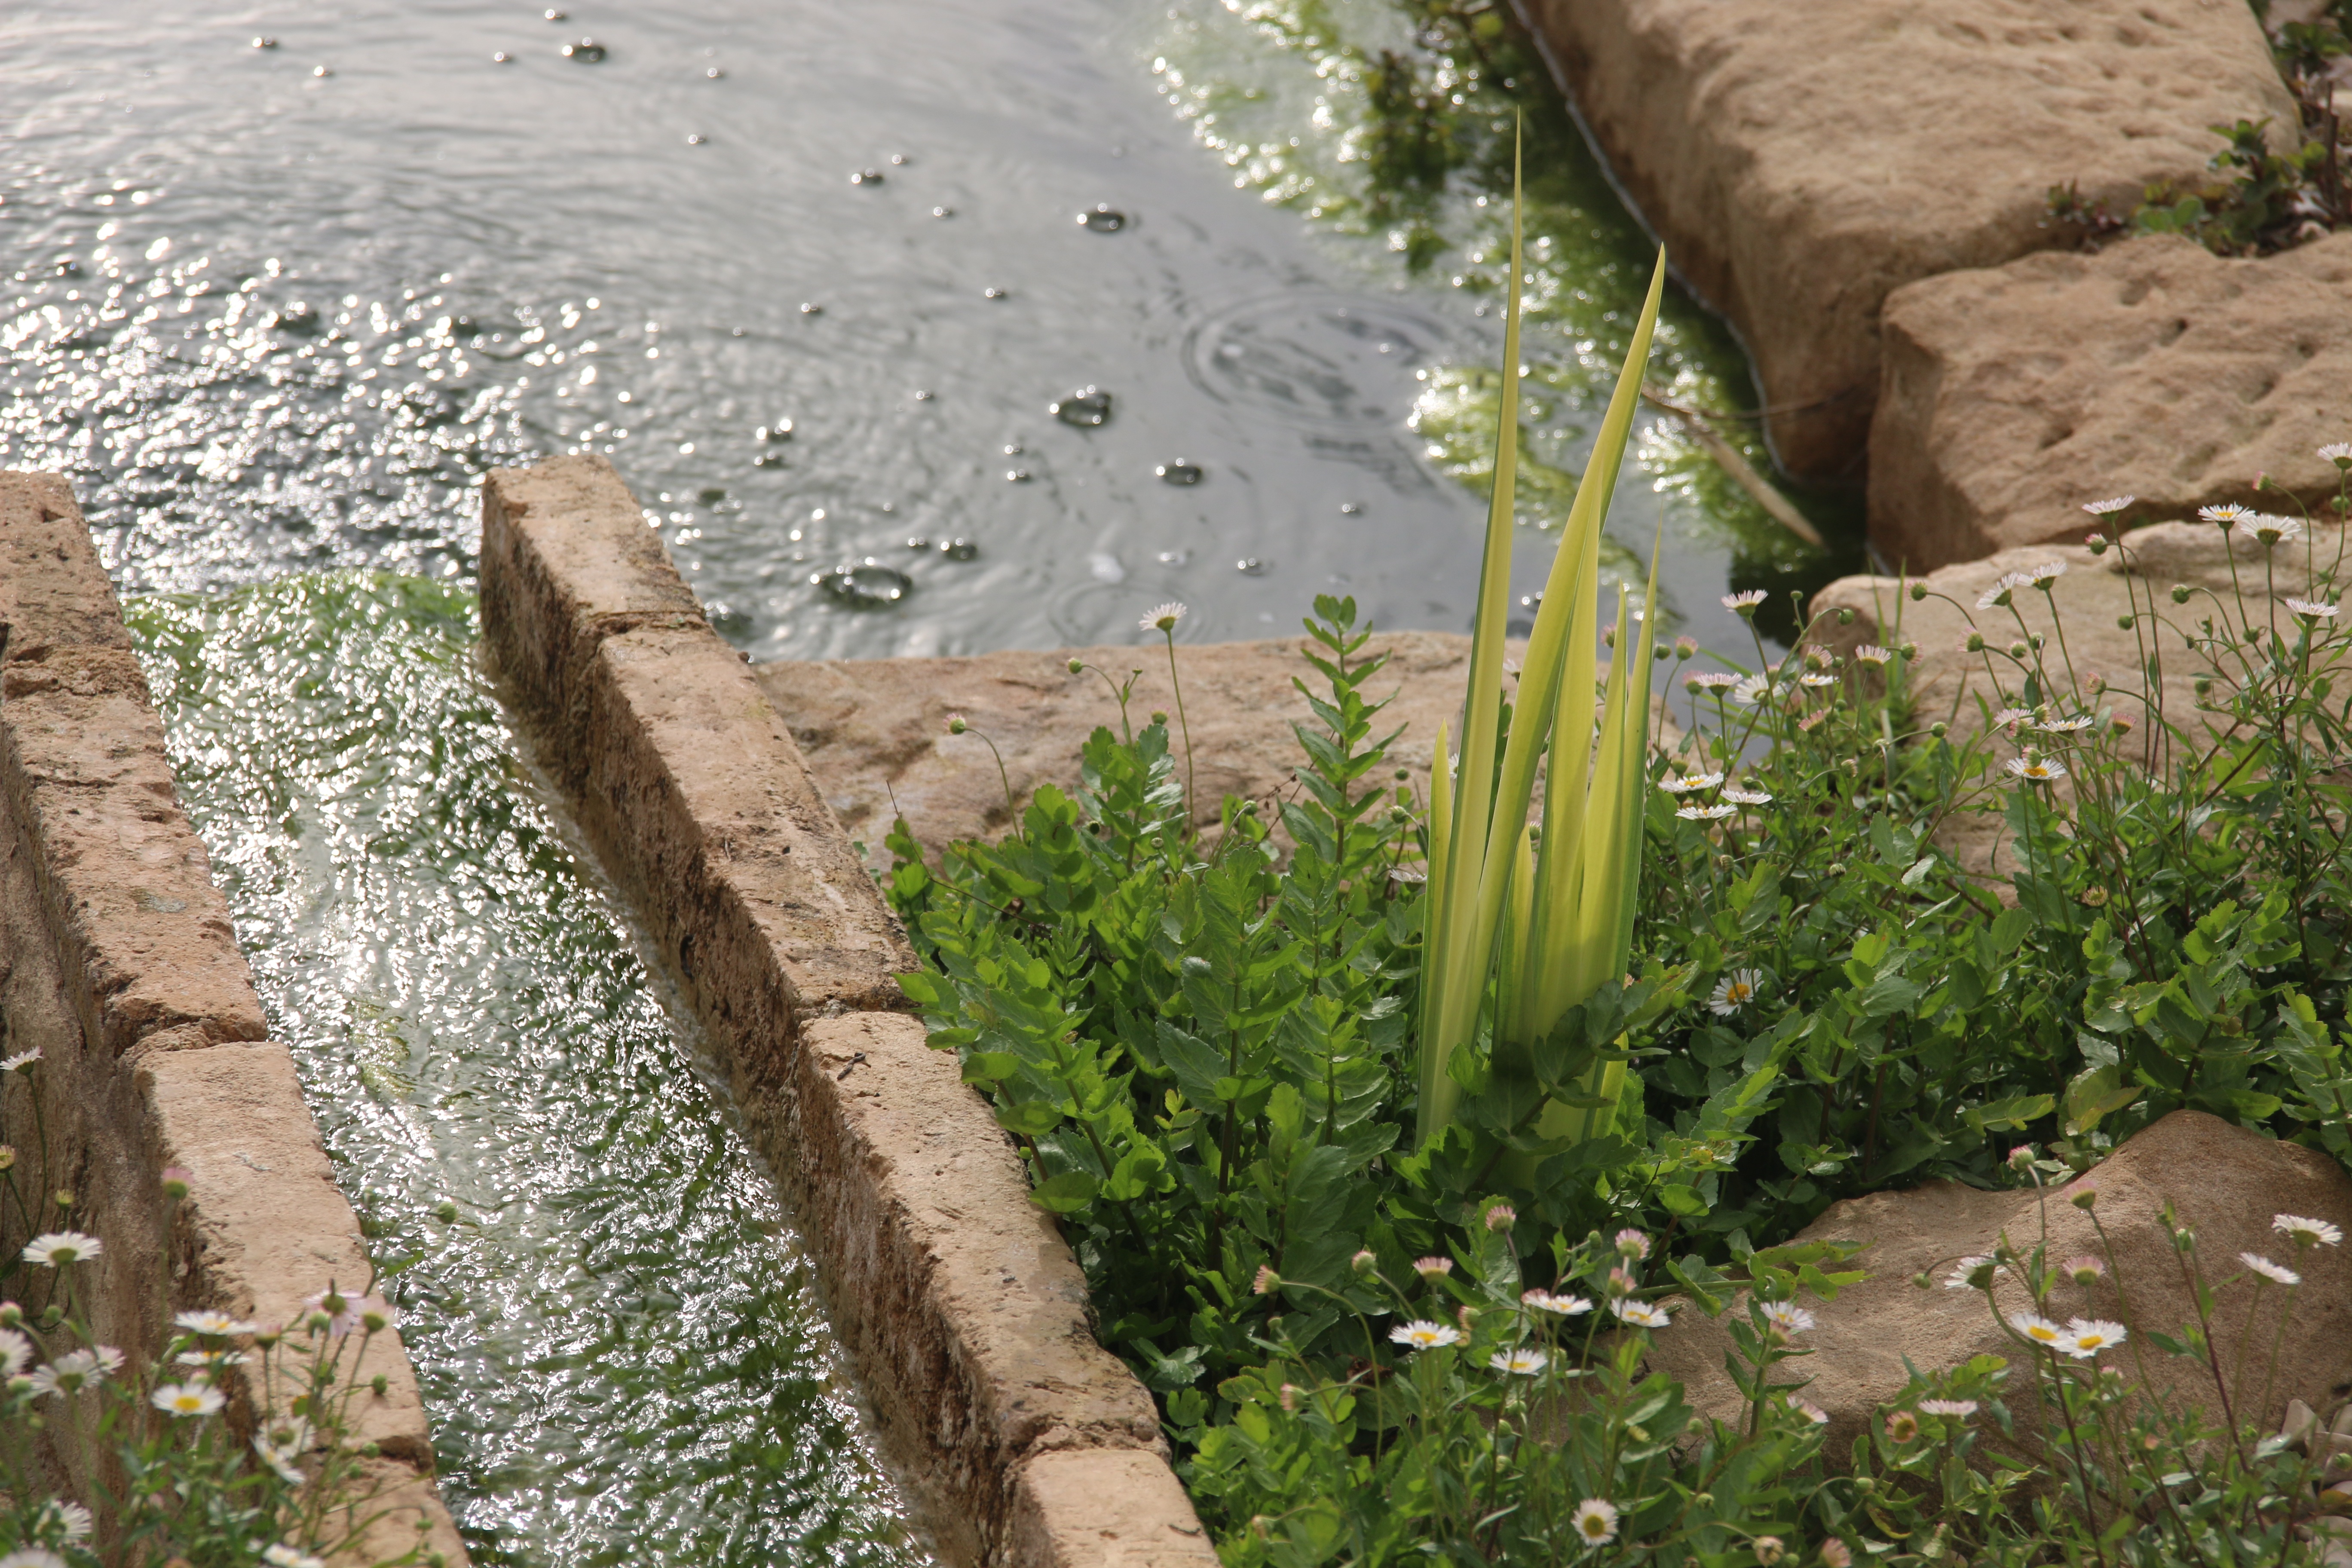
water, grass, lawn, flower, lake, wall, pond, rural, calm, soil, garden, channel, yard, raft, take it easy, grass family